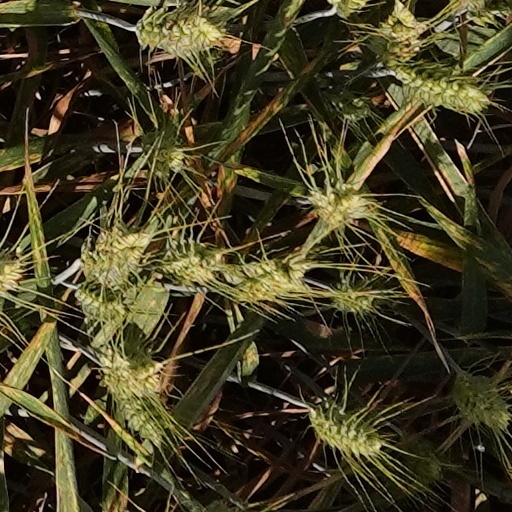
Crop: wheat